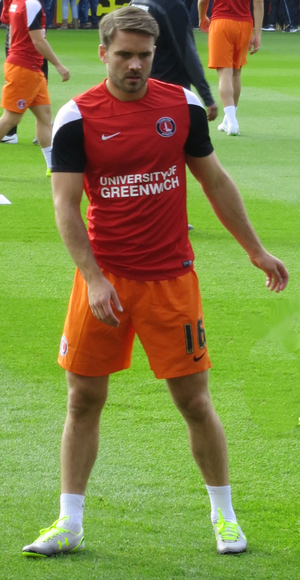
Rhoys Barrie Wiggins, né le 4 novembre 1987 à Uxbridge, est un ancien footballeur anglais qui évoluait au poste de défenseur. Il jouait pour AFC Bournemouth à quatre reprises.